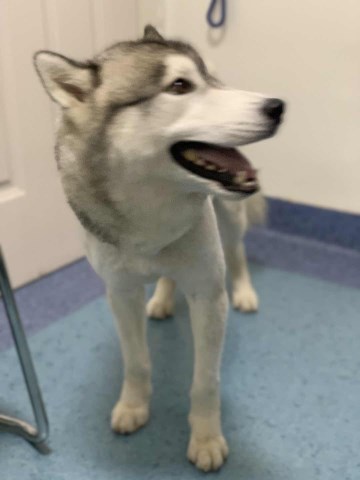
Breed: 1160-n000003-Siberian_husky